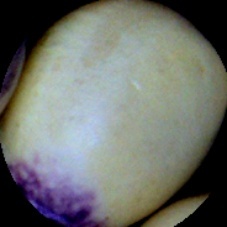
Label: Spotted